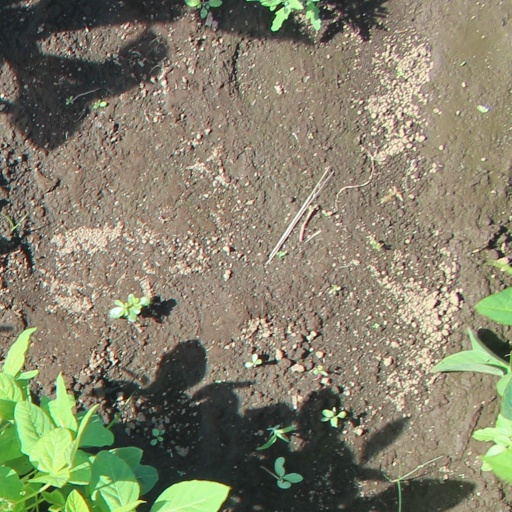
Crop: soybean